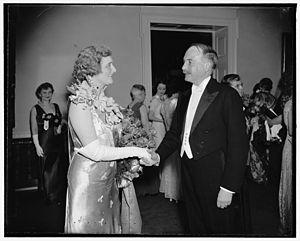
René Doynel de Saint-Quentin est un diplomate français.